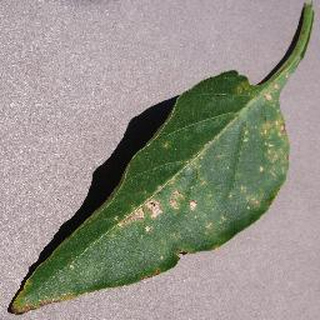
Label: bell_pepper_bacterial_spot